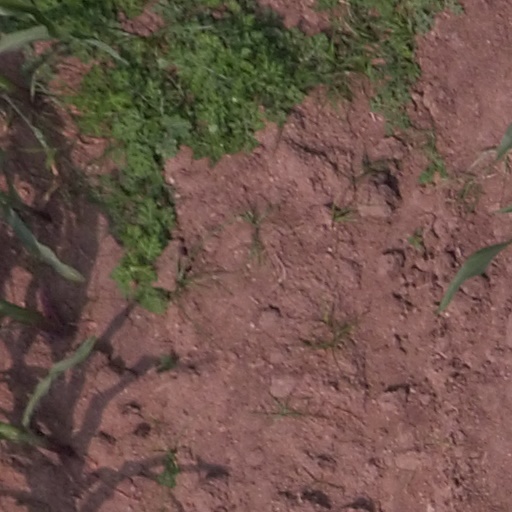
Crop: maize; corn